La Soufrière (film)

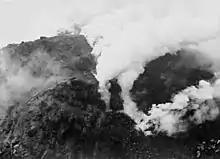

La Soufrière – Warten auf eine unausweichliche Katastrophe ("La Soufrière – Waiting for an Inevitable Disaster") is a 1977 documentary film in which German director Werner Herzog visits an evacuated town on the island of Guadeloupe, where the volcano La Grande Soufrière is predicted to erupt.